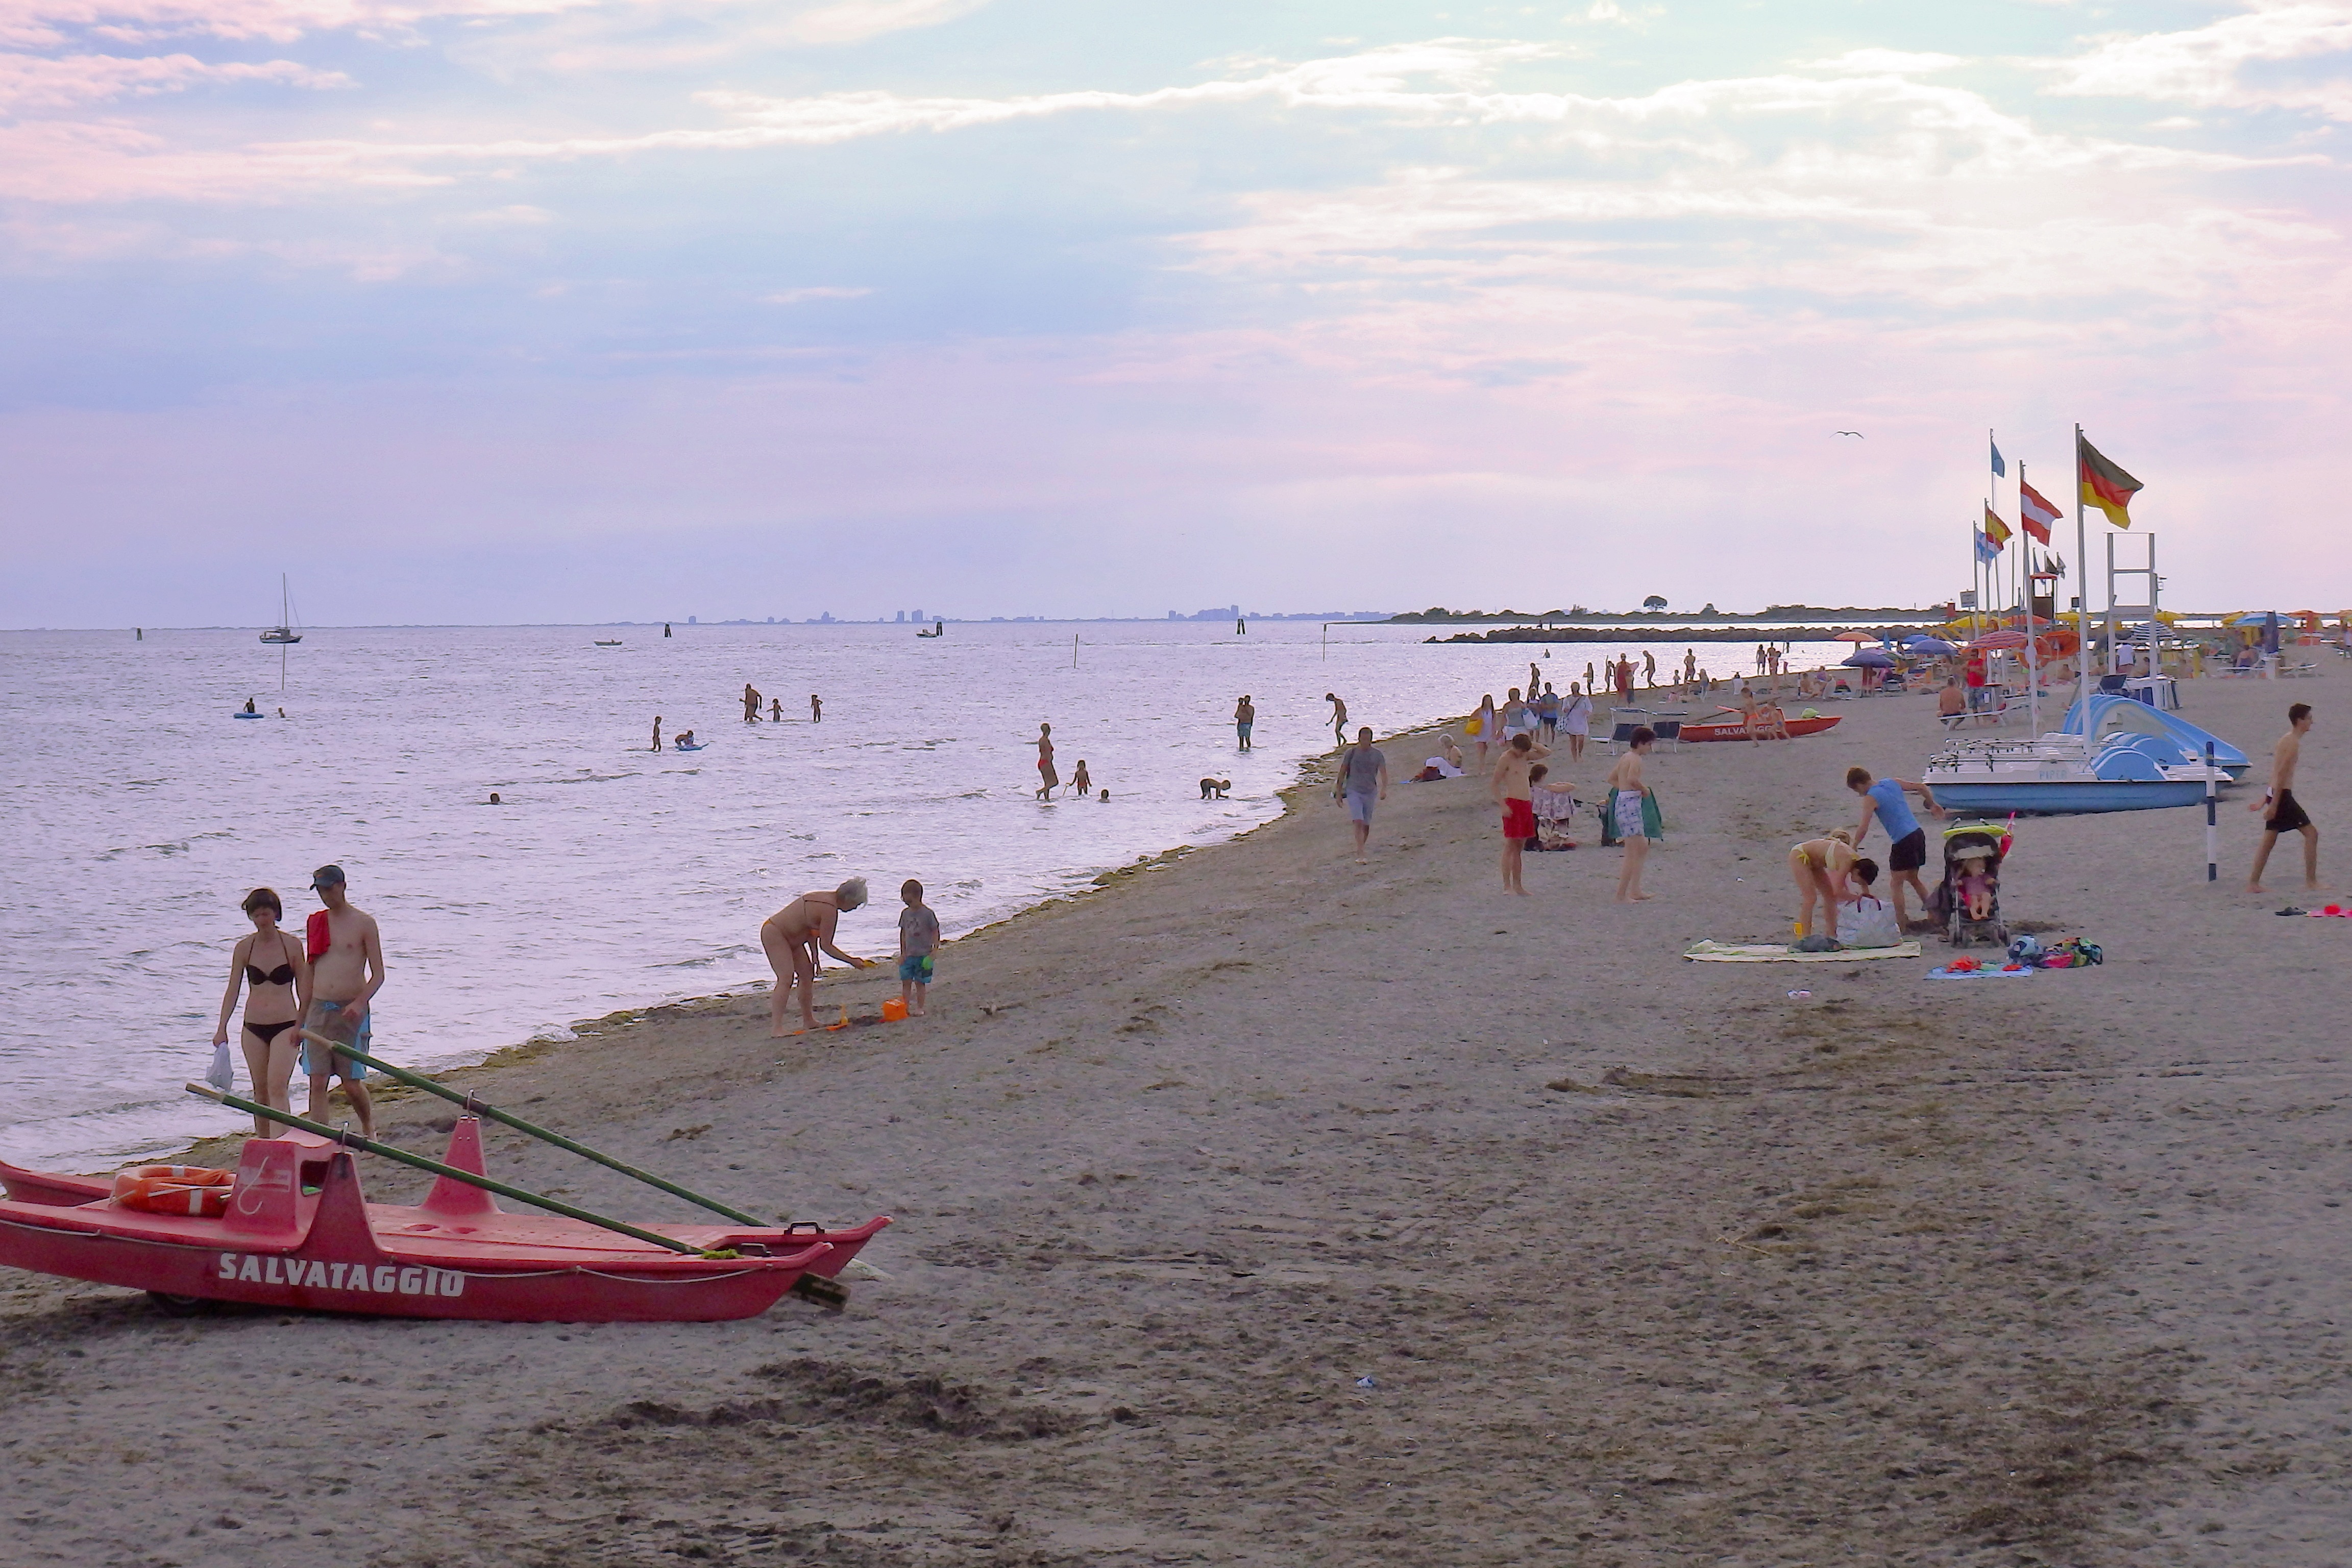
beach, landscape, sea, coast, water, sand, ocean, shore, vacation, travel, mediterranean, vehicle, holiday, lagoon, bay, italy, body of water, european, italian, friuli, grado